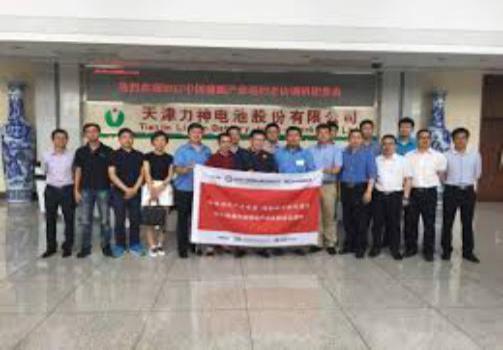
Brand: lishen
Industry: Electronic